Dominion of Pakistan

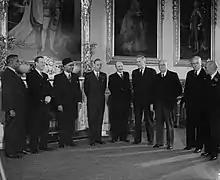
Commonwealth premiers along with King George VI, then the King of Pakistan, at Buckingham Palace for the Commonwealth Prime Minister's Conference in April 1949. Liaquat Ali Khan is third from the left

Indian Muslims from the United Provinces, Bombay Province, Central Provinces and other areas of India continued migrating to Pakistan throughout the 1950 and 1960s and settled mainly in urban Sindh, particularly in the new country's first capital, Karachi. Prime Minister Ali Khan established a strong government and had to face challenges soon after gaining the office. His Finance Secretary Victor Turner announced the country's first monetary policy by establishing the State Bank, the Federal Bureau of Statistics and the Federal Board of Revenue to improve statistical knowledge, finance, taxation, and revenue collection in the country. There were also problems because India cut off water supply to Pakistan from two canal headworks in its side of Punjab on 1 April 1948 and also withheld delivering Pakistan its share of the assets and funds of United India, which the Indian government released after Gandhi's pressurisation.